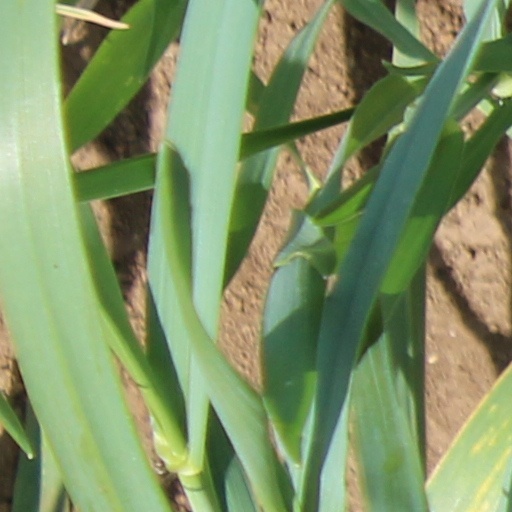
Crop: wheat